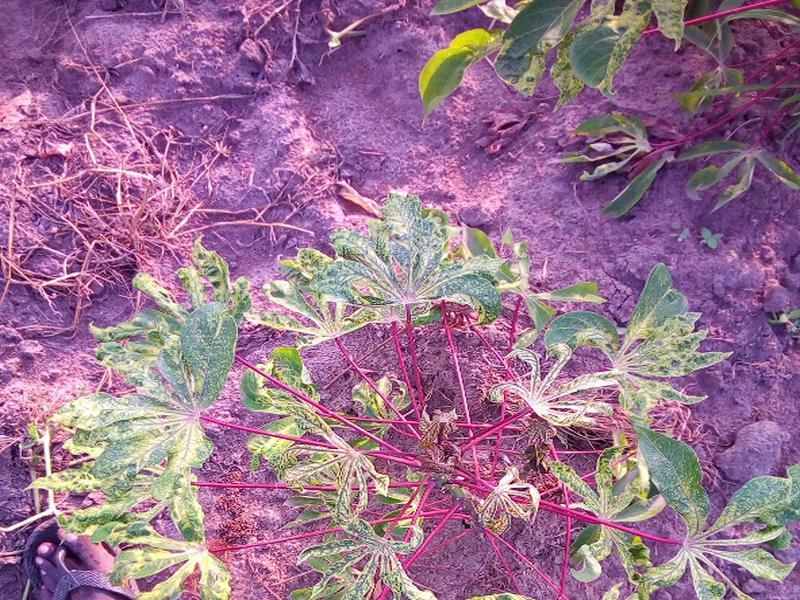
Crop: cassava
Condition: mosaic_disease